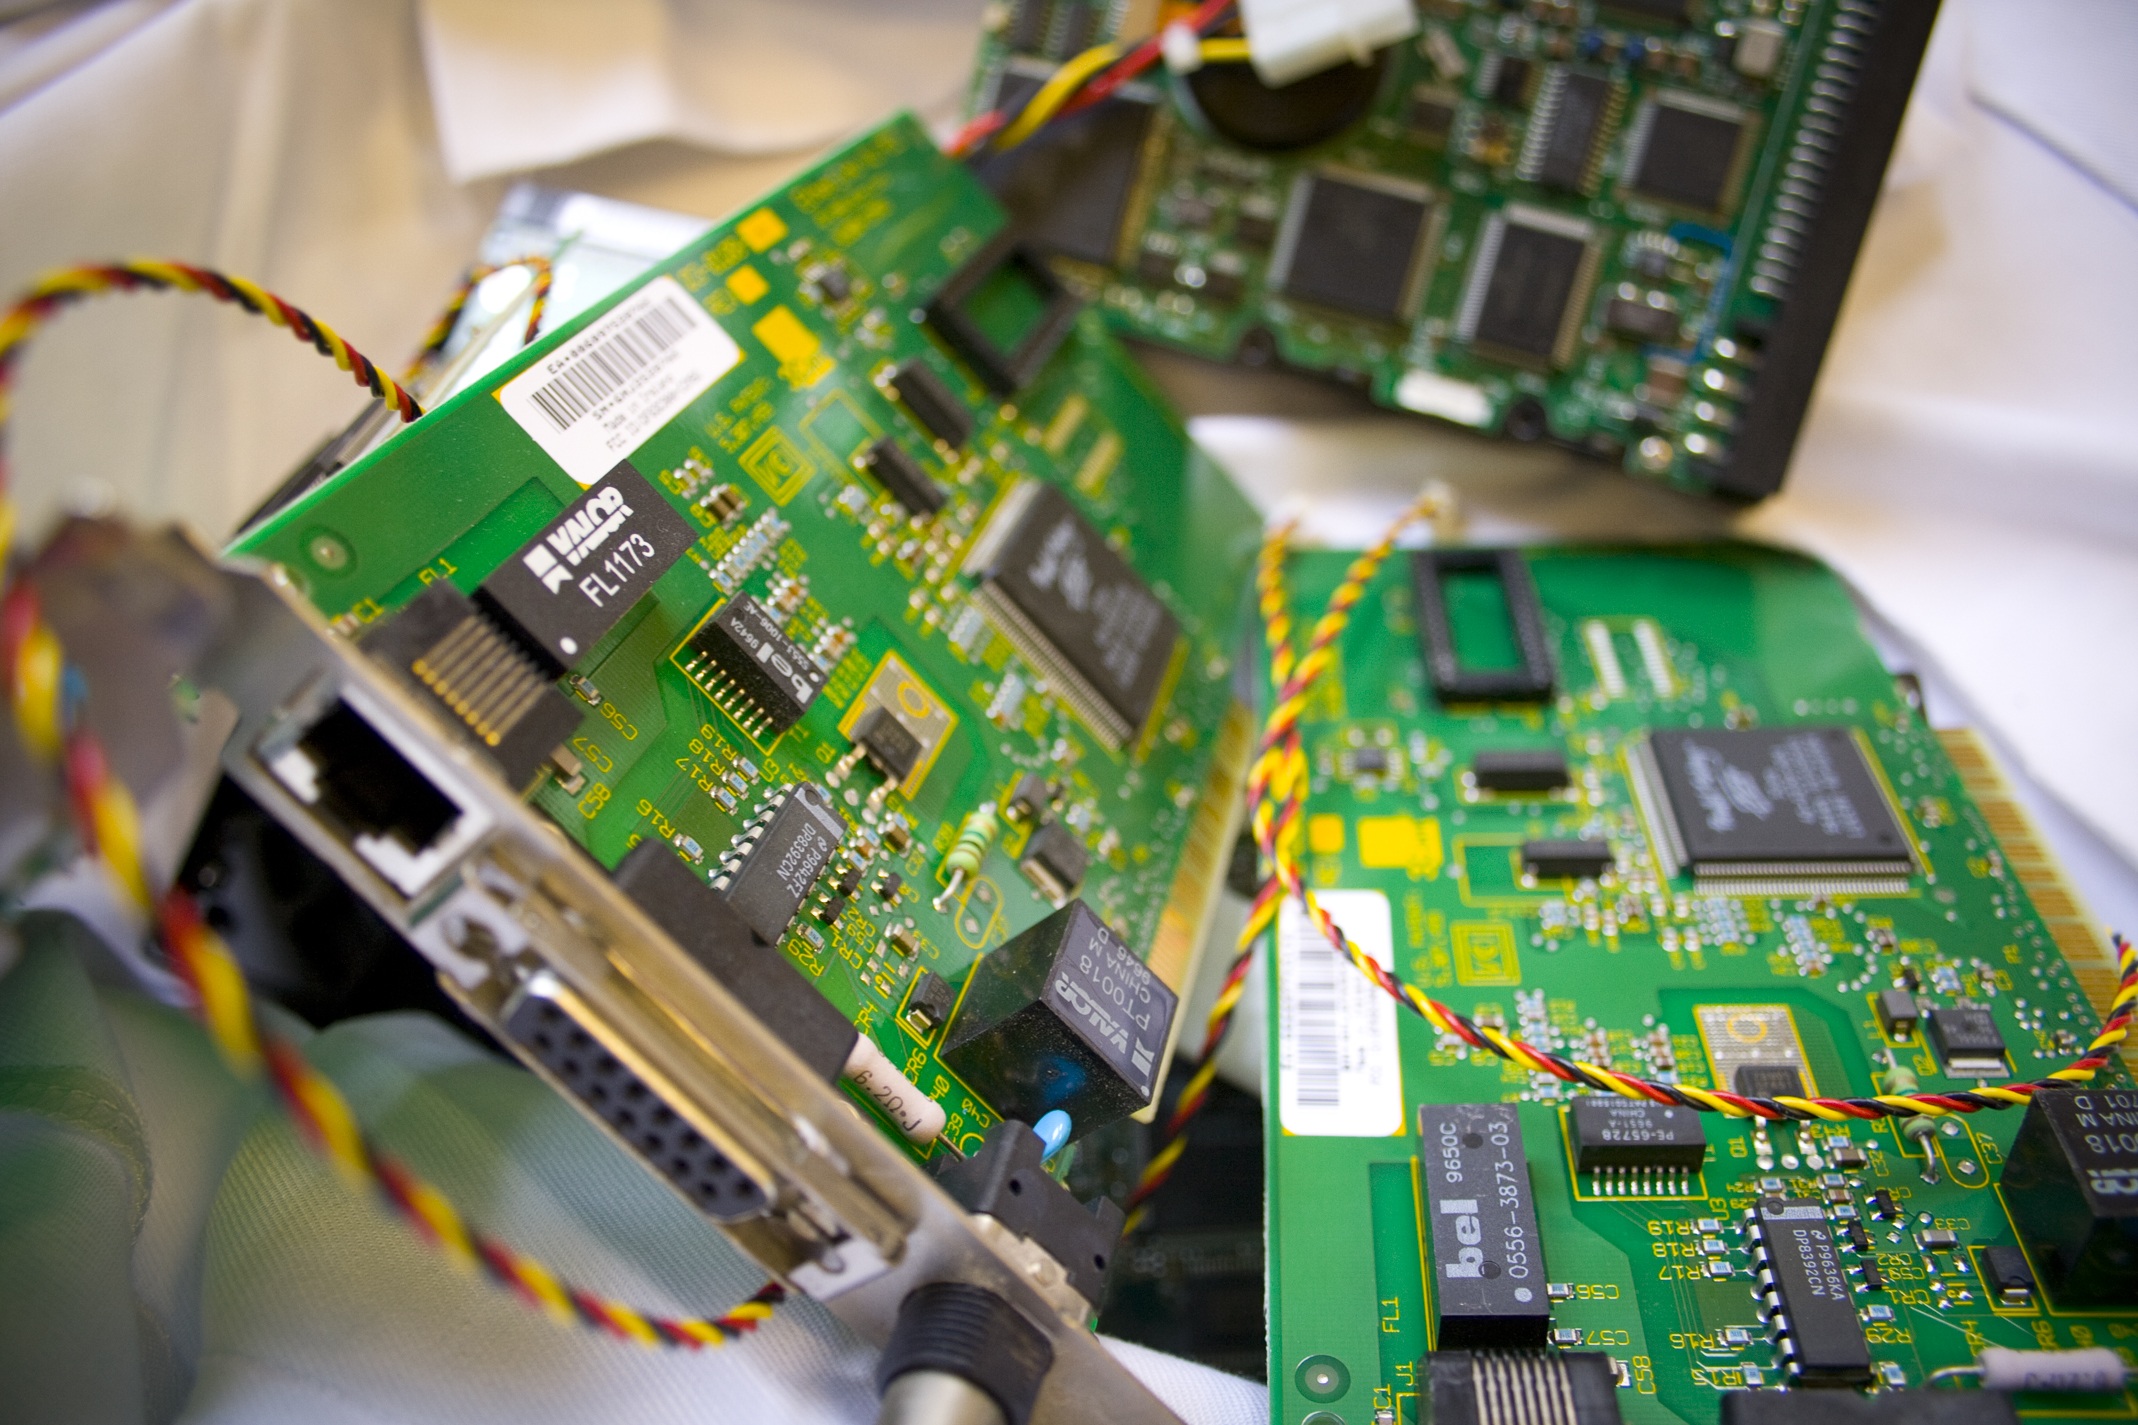
computer, technology, green, gadget, toy, map, card, electronics, lego, robot, network, electronic engineering, personal computer hardware, electrical network